Heinrich Wilhelm Matthias Olbers

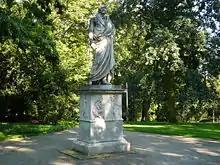
Olbers monument in Bremen by Carl Johann Steinhäuser (1850)

Heinrich Wilhelm Matthias Olbers (11 October 1758 – 2 March 1840) was a German astronomer. He found a convenient method of calculating the orbit of comets, and in 1802 and 1807, discovered the second and the fourth asteroids Pallas and Vesta.